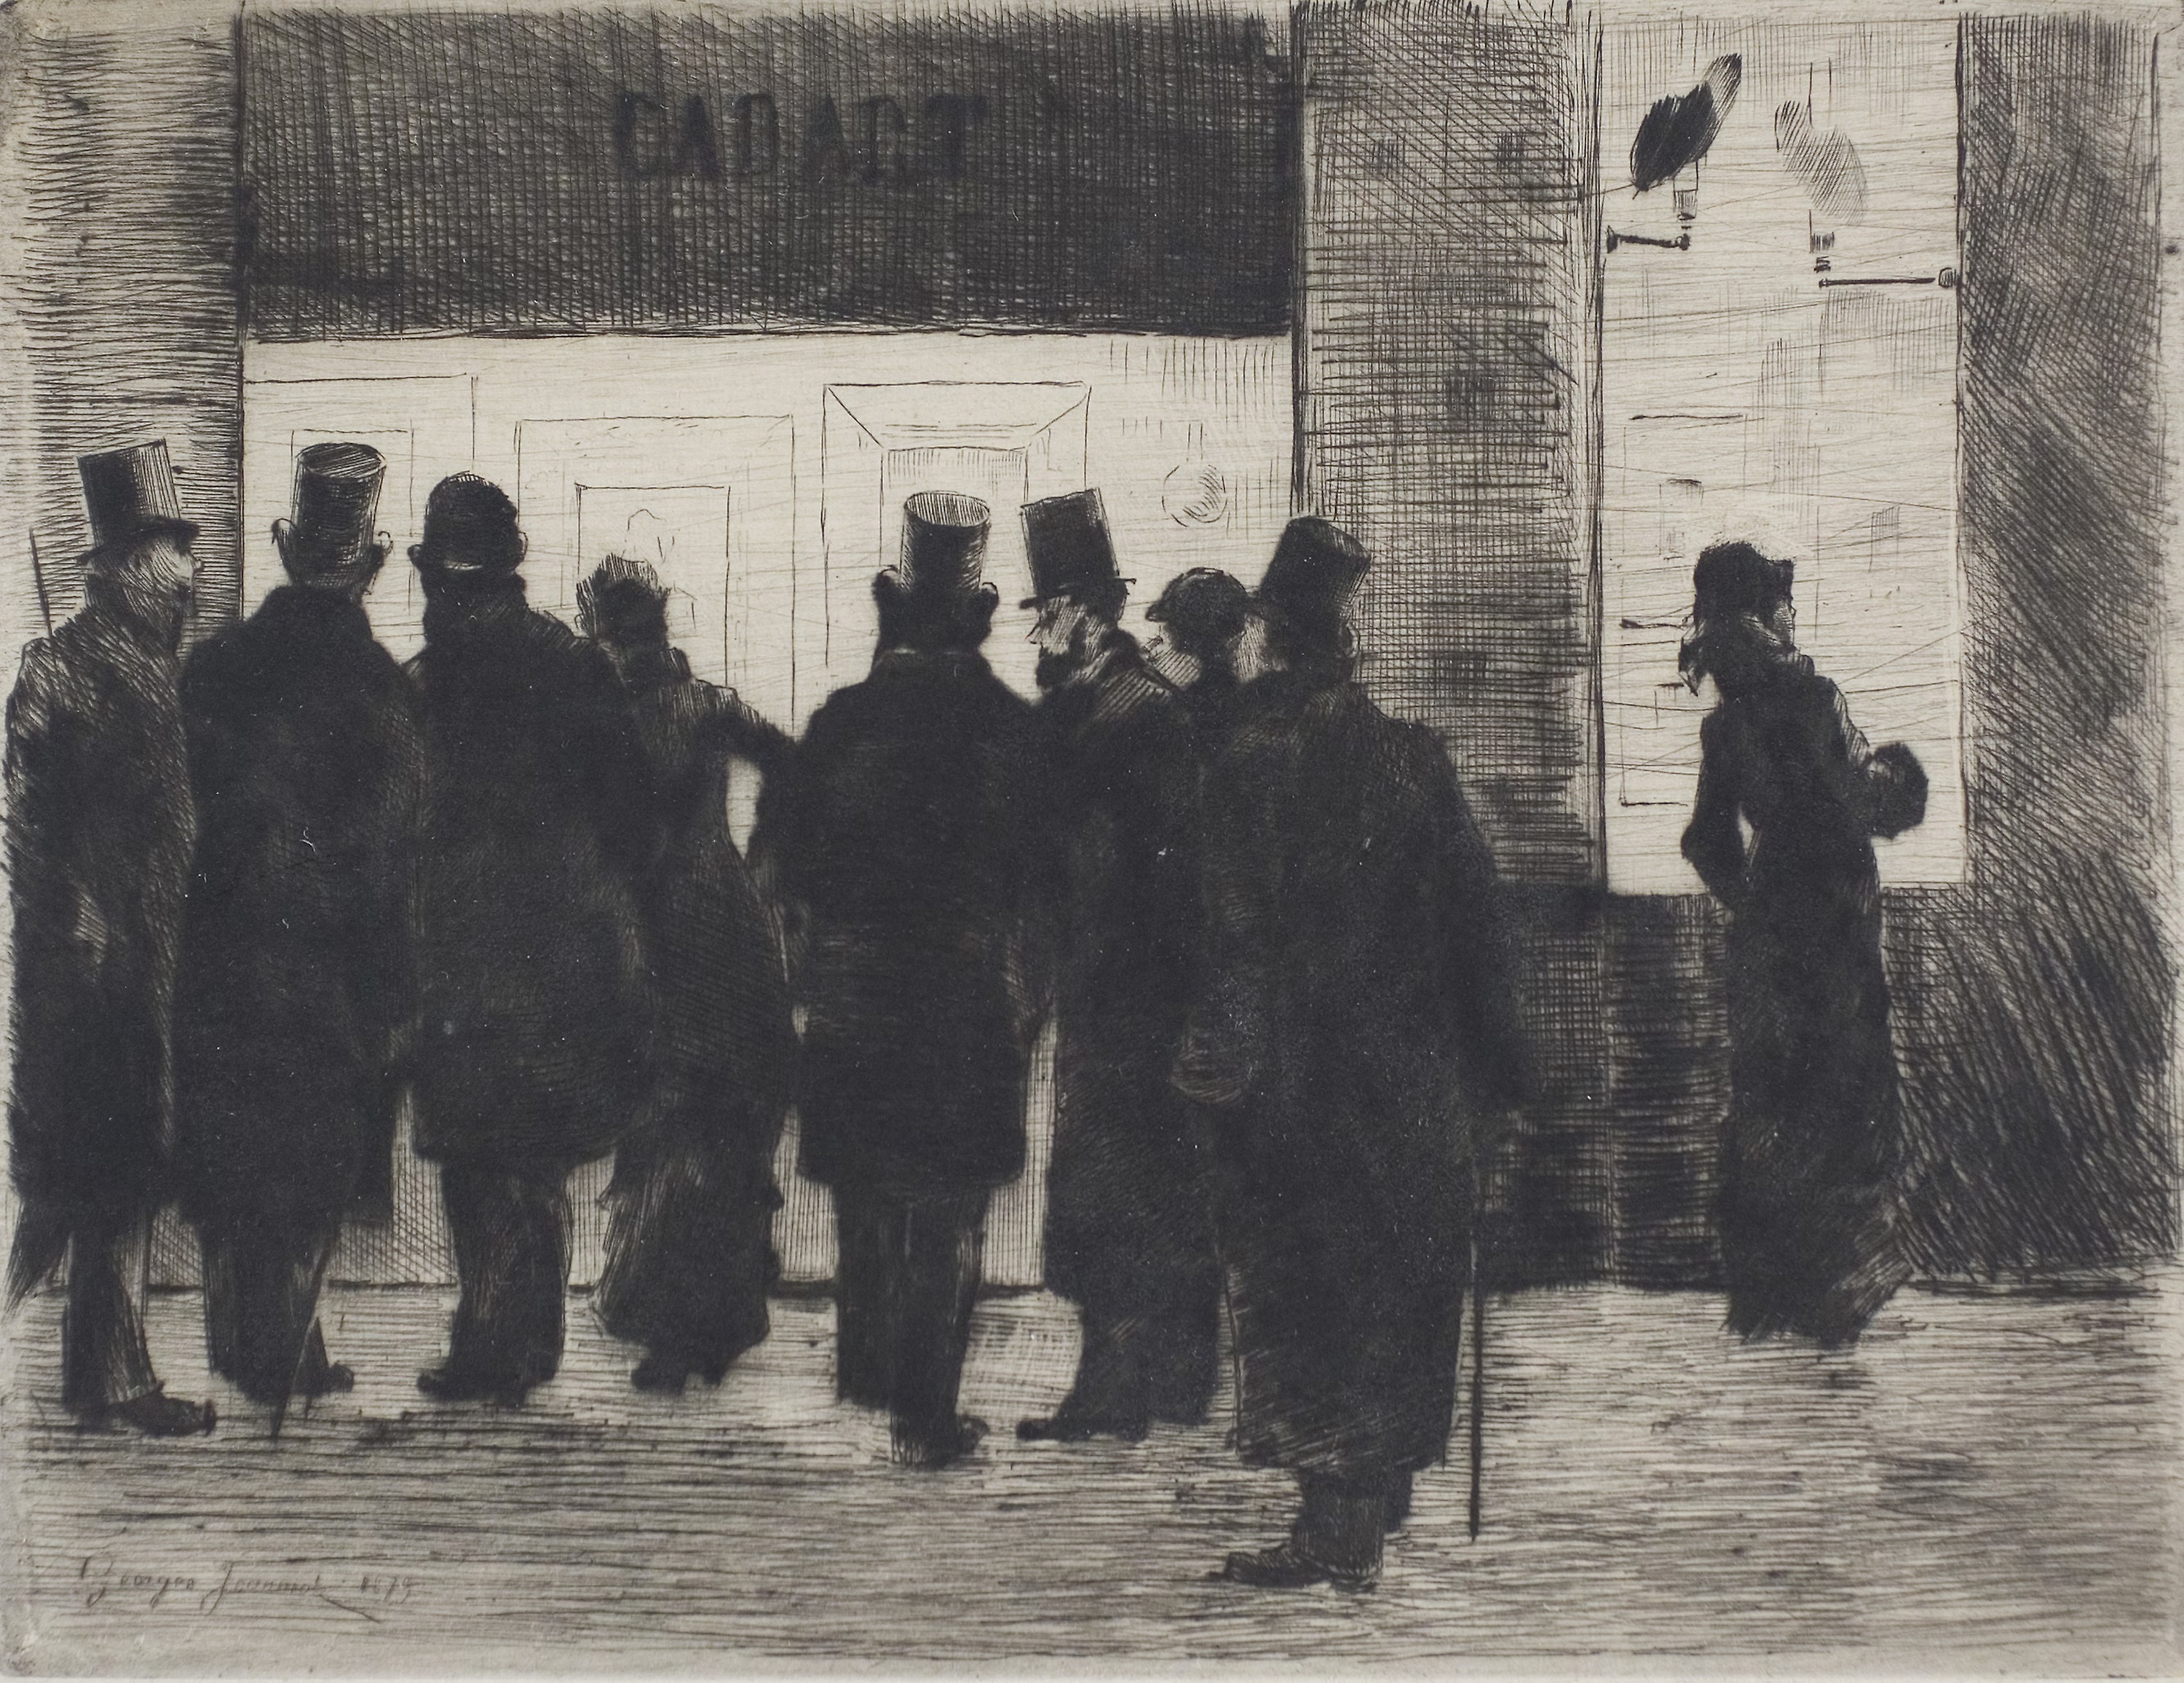
troop, army, soldier, military, military organization, military person, infantry, military officer, history, black and white, crew, marines, winter